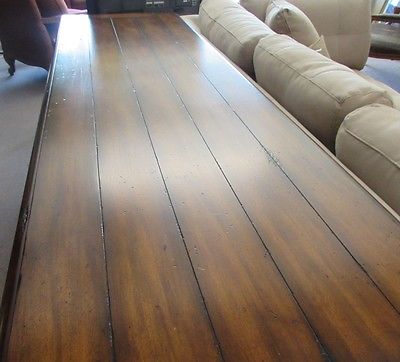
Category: table